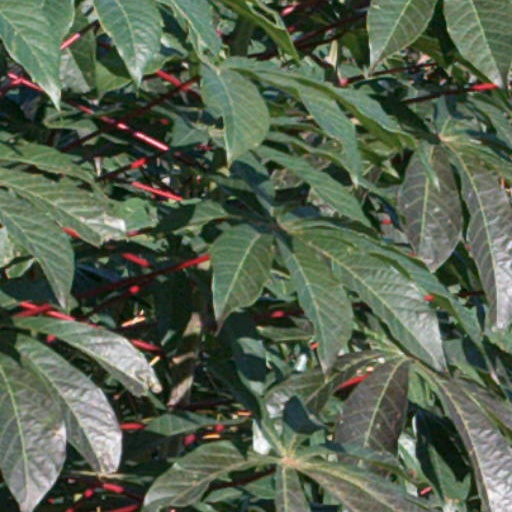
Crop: cassava